Wilhelmina Canal

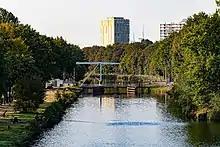
The canal in Tilburg

The opening of the canal did not lead to a boom in shipping. Overall, the canal did not lead to the expected benefits. By 1925 the Wilhelmina Canal and Mark Canal both had about 10,000 ships of about 1,000,000 tons capacity passing their locks at Oosterhout. About 7,000 ships of 825,000 tons passed Lock III, and probably continued to Tilburg. At Lock V only 2,400 ships of 306,000 tons passed. This could be compared to the traffic at Sluis 0 and Lock 13 at the Zuid-Willemsvaart. Sluis 0 had 21,000 ships of 4,000,000 tons and Lock 13 12,250 ships of 3,300,000 tons.